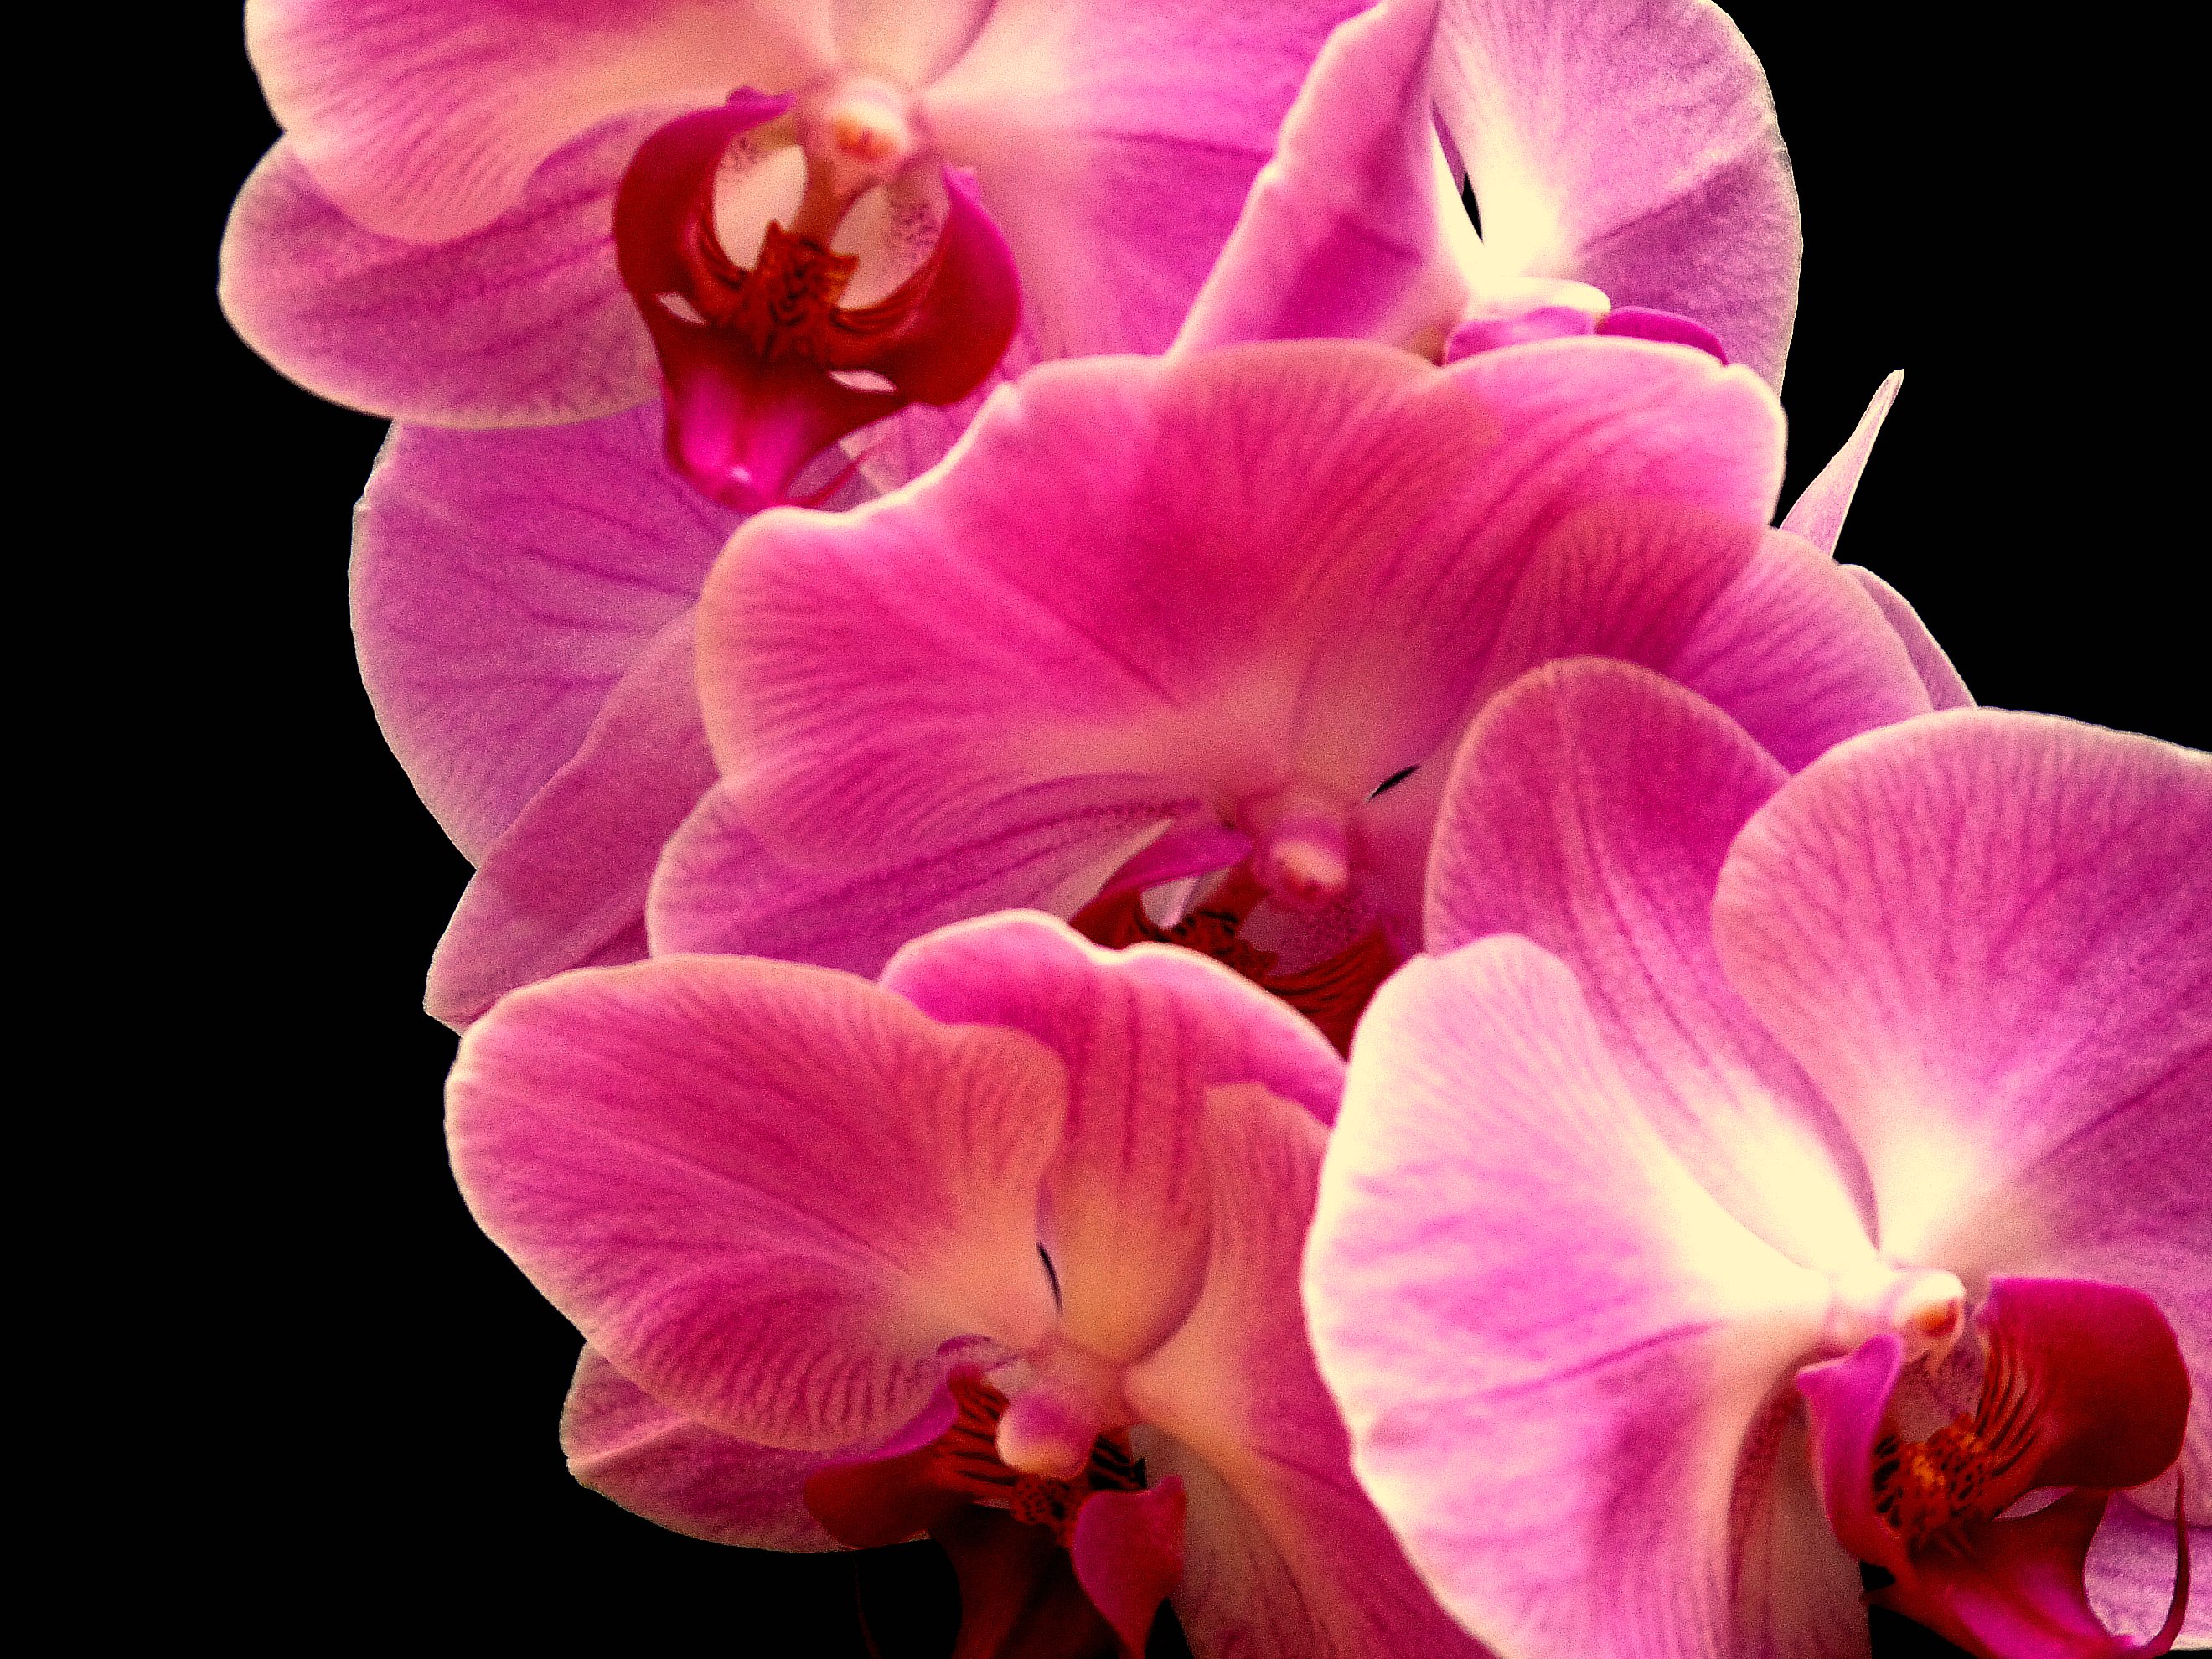
blossom, plant, photography, flower, purple, petal, pink, flora, orchid, close up, colours, orchids, dailyshoot, anawesomeshot, picnik, macro photography, flowering plant, land plant, moth orchid